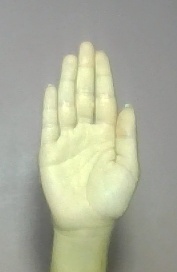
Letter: seen